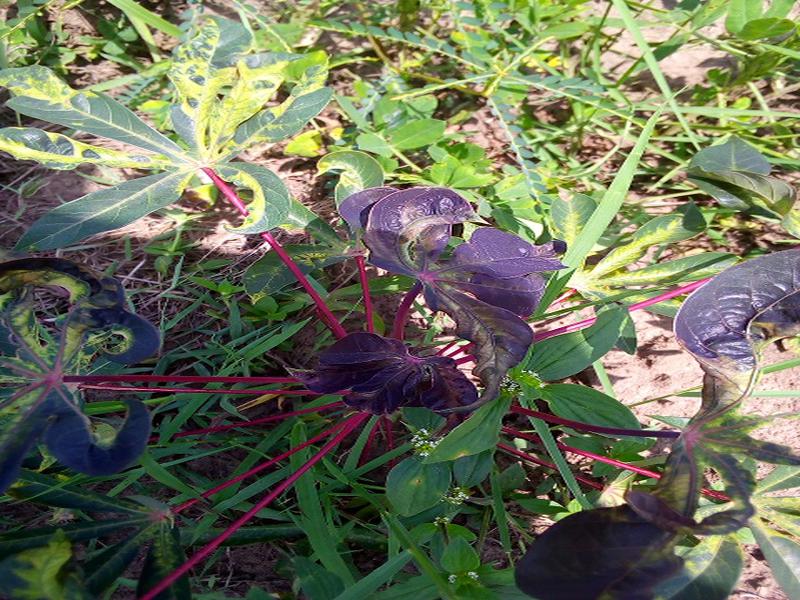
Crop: cassava
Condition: mosaic_disease